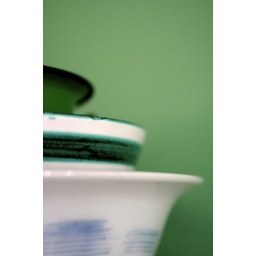
A piece of the house I call home. Two serving bowls and a colander, nested in the kitchen.